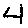
Label: 4